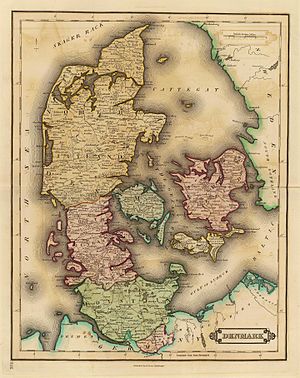
Danske besiddelser / Hertugdømmerne
Danmark og de tre hertugdømmer i 1831
Danmark eller den danske konge har gennem tiderne haft forskellige geografiske besiddelser, dels uden for landets folkelige grænser, dels i form af mistede landsdele. Danernes oprindelse er beskrevet i forskellige sagn, men ikke dokumenteret. Landet har ikke været samlet i tiden før Vikingetiden, og før det har der muligvis været tale om flere kongedømmer, herunder danernes rige med kongesæde i Lejre, og jydernes med sæde i Jelling.